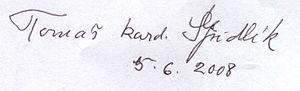
Tomáš Špidlík, né le 17 décembre 1919 à Boskovice en Moravie et mort le 16 avril 2010 à Rome, est un prêtre jésuite tchèque, théologien et professeur de patristique et spiritualité orientale et auteur spirituel de renom. Il fut créé cardinal de l'Église catholique romaine en 2003.